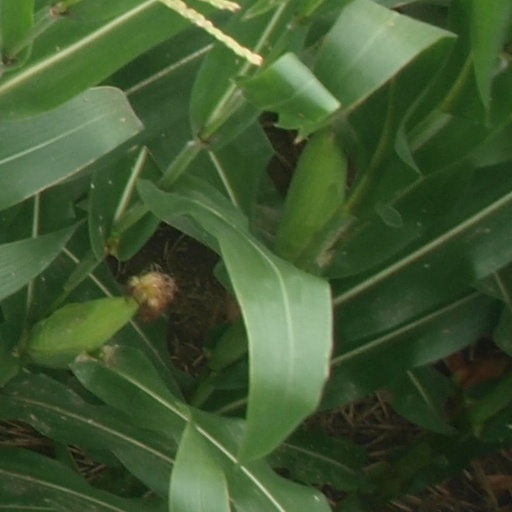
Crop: maize; corn